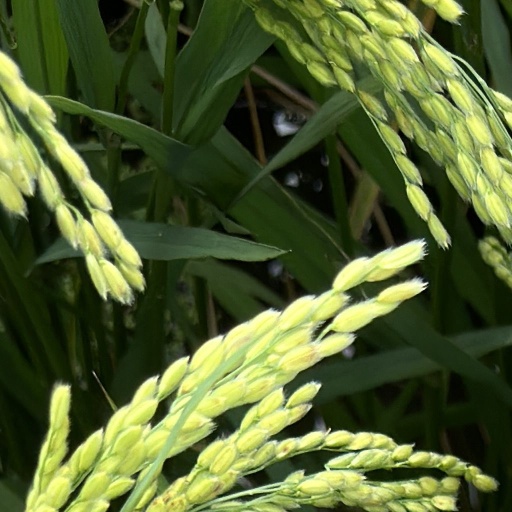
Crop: rice